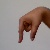
The image shows a hand gesture representing the letter 'Q' in Indian Sign Language.